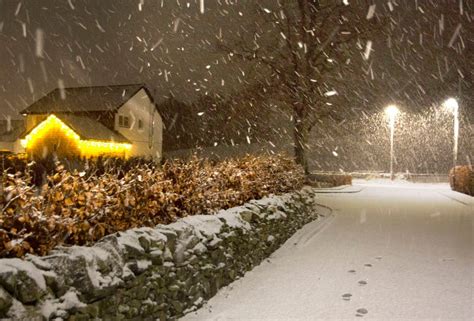
Weather: snow or frosty